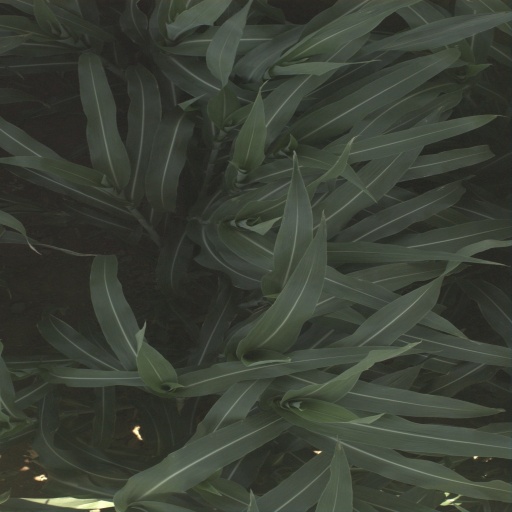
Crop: sorghum